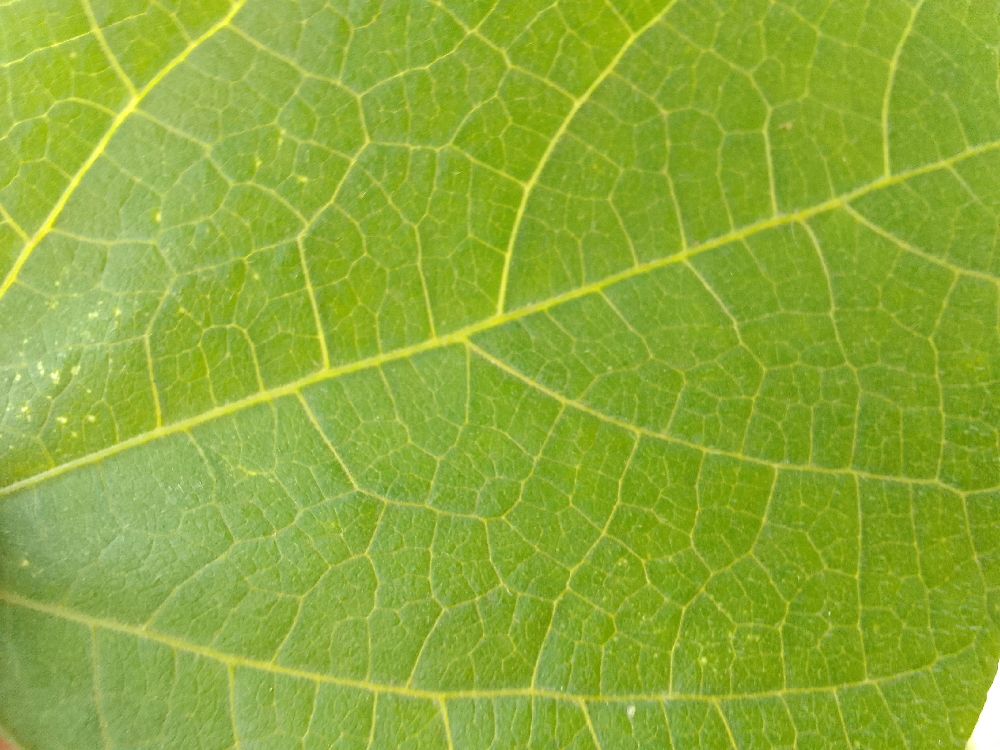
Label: healthy